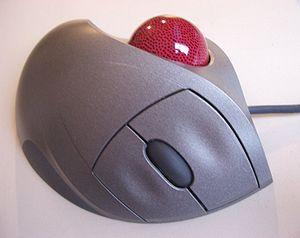
Une souris est un dispositif de pointage pour ordinateur. Elle est composée d'un petit boîtier fait pour tenir sous la main, sur lequel se trouvent un ou plusieurs boutons, et une molette dans la plupart des cas.
Un trackball, ou boule de commande, est un dispositif de pointage permettant de déplacer des objets virtuels sur un écran d'ordinateur au travers de mouvements exercés sur une sphère intégrée au périphérique.
Saluc S.A. est le leader mondial dans la fabrication de boules de billard et de snooker sous le label Aramith. Saluc développe également une large gamme de billes industrielles sous le label Preciball.
Logitech, aussi connu sous le nom de Logi, est une entreprise suisse fondée en 1981 à Apples en Suisse, spécialisée dans la production de périphériques informatiques : claviers, souris, trackballs, webcams, haut-parleurs, casques et casques gamings, télécommande universelle, télécommande de présentation.